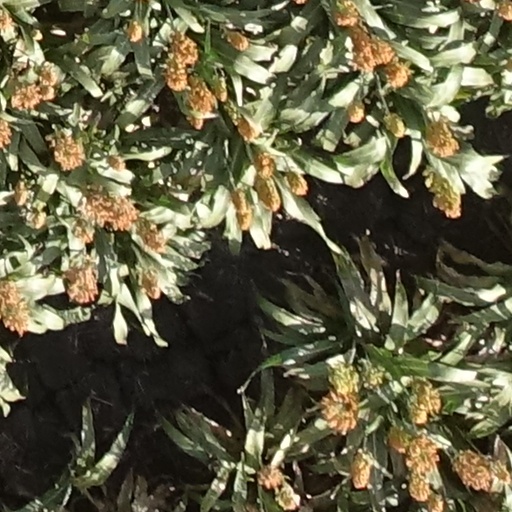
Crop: sorghum